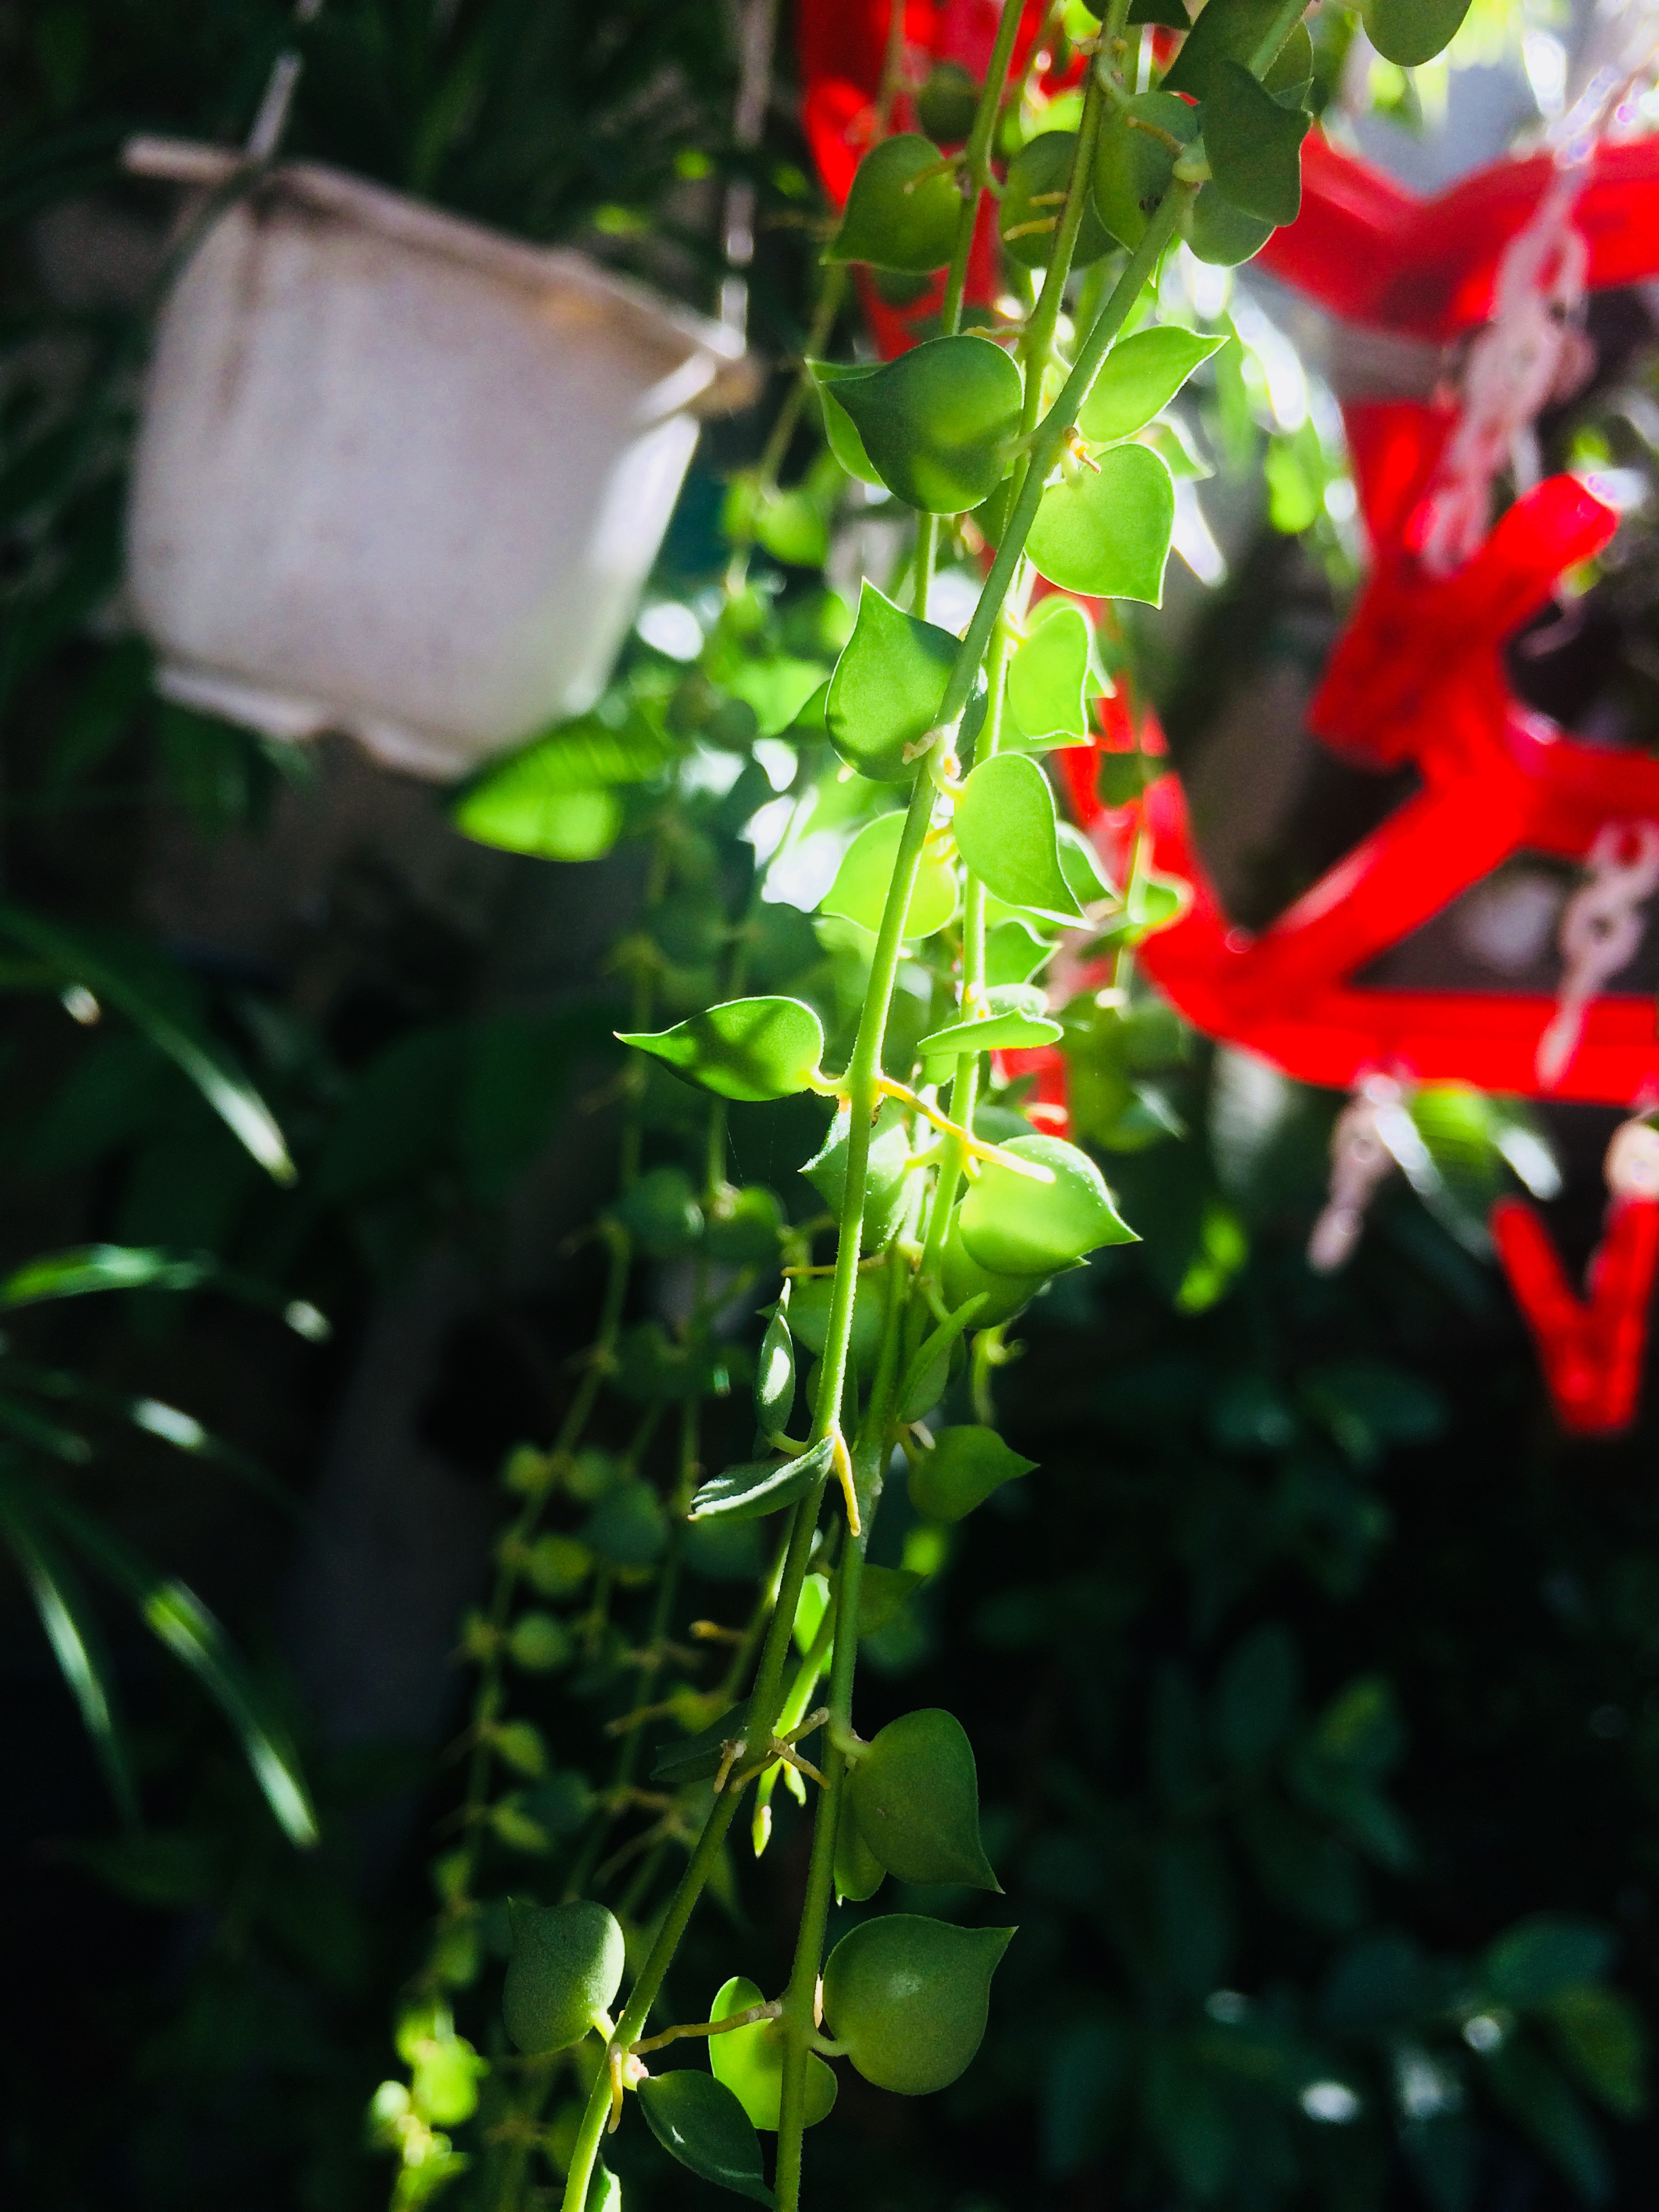
plants, flower, plant, flowering plant, leaf